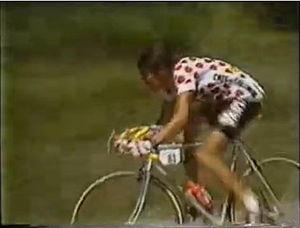
Le sport en Colombie fait référence à la pratique du sport en Colombie. Les sports les plus populaires sont notamment le football, le baseball et le cyclisme.
La Colombie, en forme longue la république de Colombie est une république constitutionnelle unitaire comprenant 32 départements. Le pays est situé dans le Nord-Ouest de l'Amérique du Sud ; il est bordé à l'ouest par l'océan Pacifique, au nord-ouest par le Panama, au nord par la mer des Caraïbes, au nord-est par le Venezuela, au sud-est par le Brésil, au sud par le Pérou et au sud-ouest par l'Équateur. La Colombie est le 26ᵉ plus grand pays par sa superficie et le 4ᵉ en Amérique du Sud. Avec plus de 49 millions d'habitants, la Colombie est le 28ᵉ pays le plus peuplé du monde et le 2ᵉ de tous les pays de langue espagnole après le Mexique. La Colombie est une moyenne puissance, la 4ᵉ plus grande économie d'Amérique latine, et la 3ᵉ en Amérique du Sud. La production de café, de fleurs, d'émeraudes, de charbon et de pétrole forme le principal secteur de l'économie colombienne.